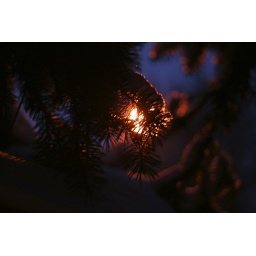
While taking the dog for a walk at dusk, I saw the streetlight from beneath the snow-covered trees.